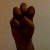
The image shows a hand gesture representing the letter 'E' in Indian Sign Language.